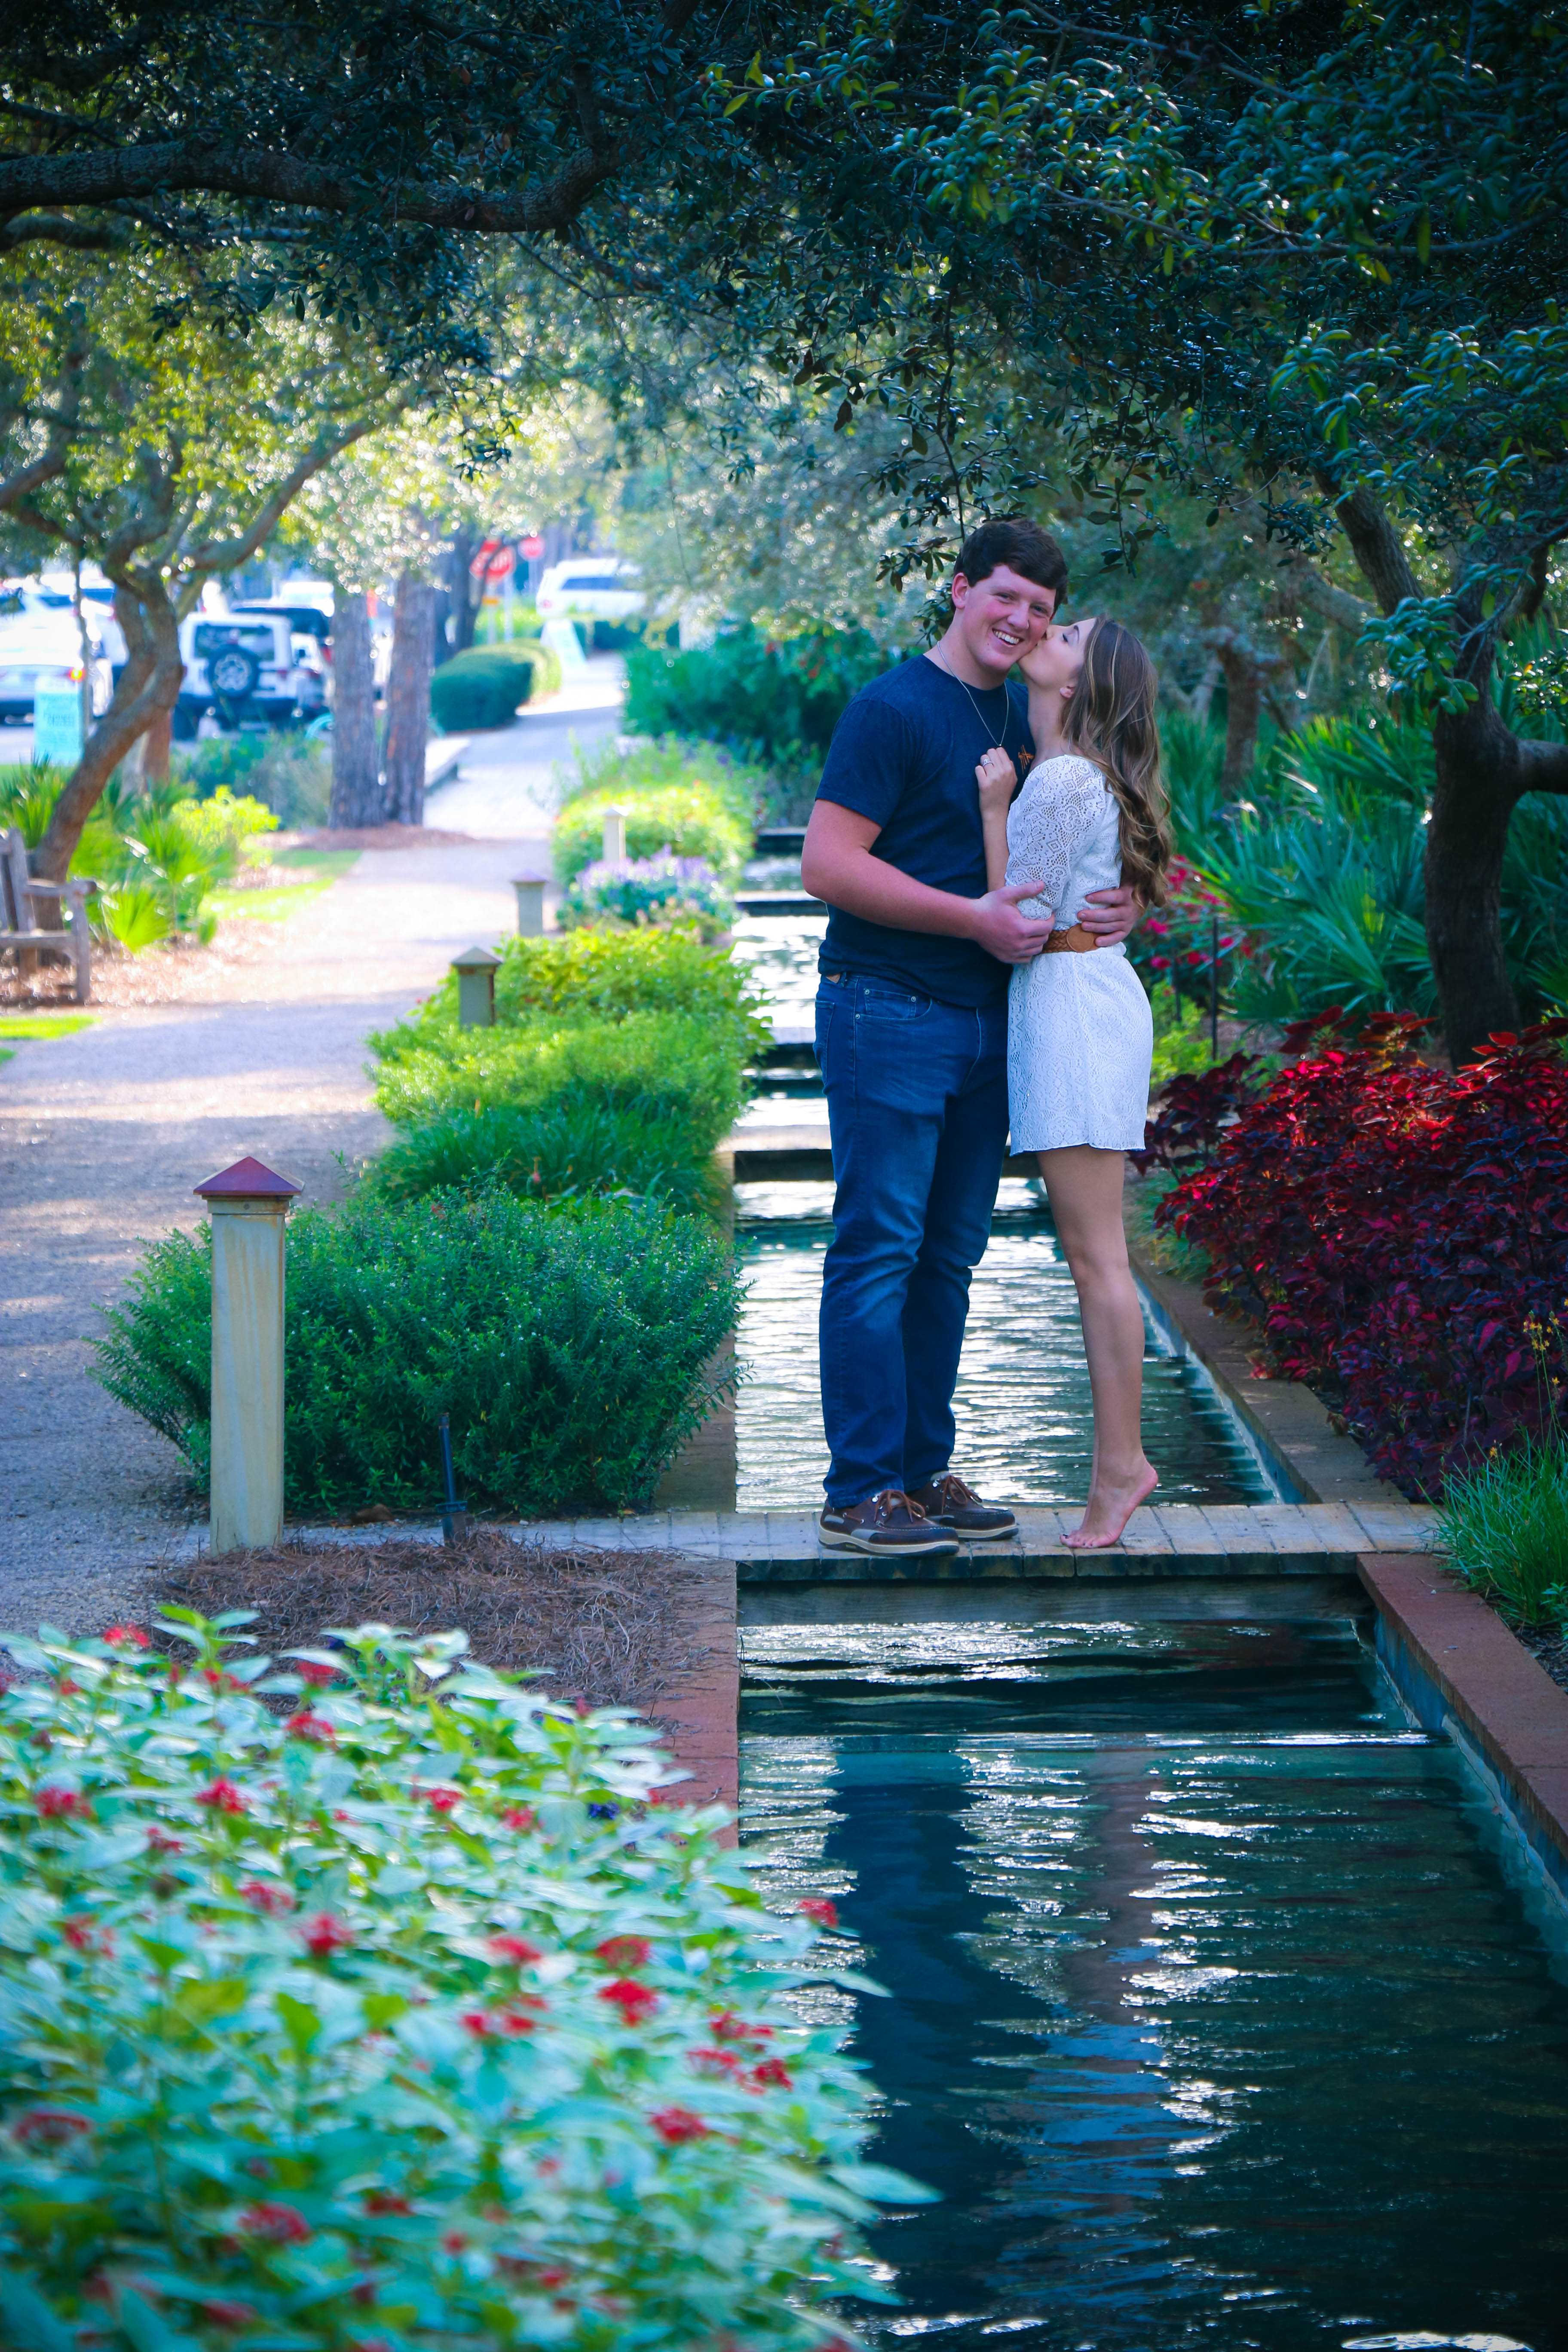
tree, water, people, girl, woman, lawn, sweet, flower, love, green, autumn, park, backyard, kiss, couple, garden, season, trees, beautiful